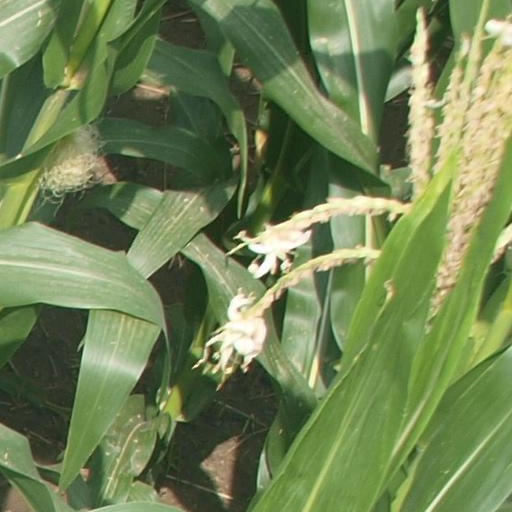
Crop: maize; corn